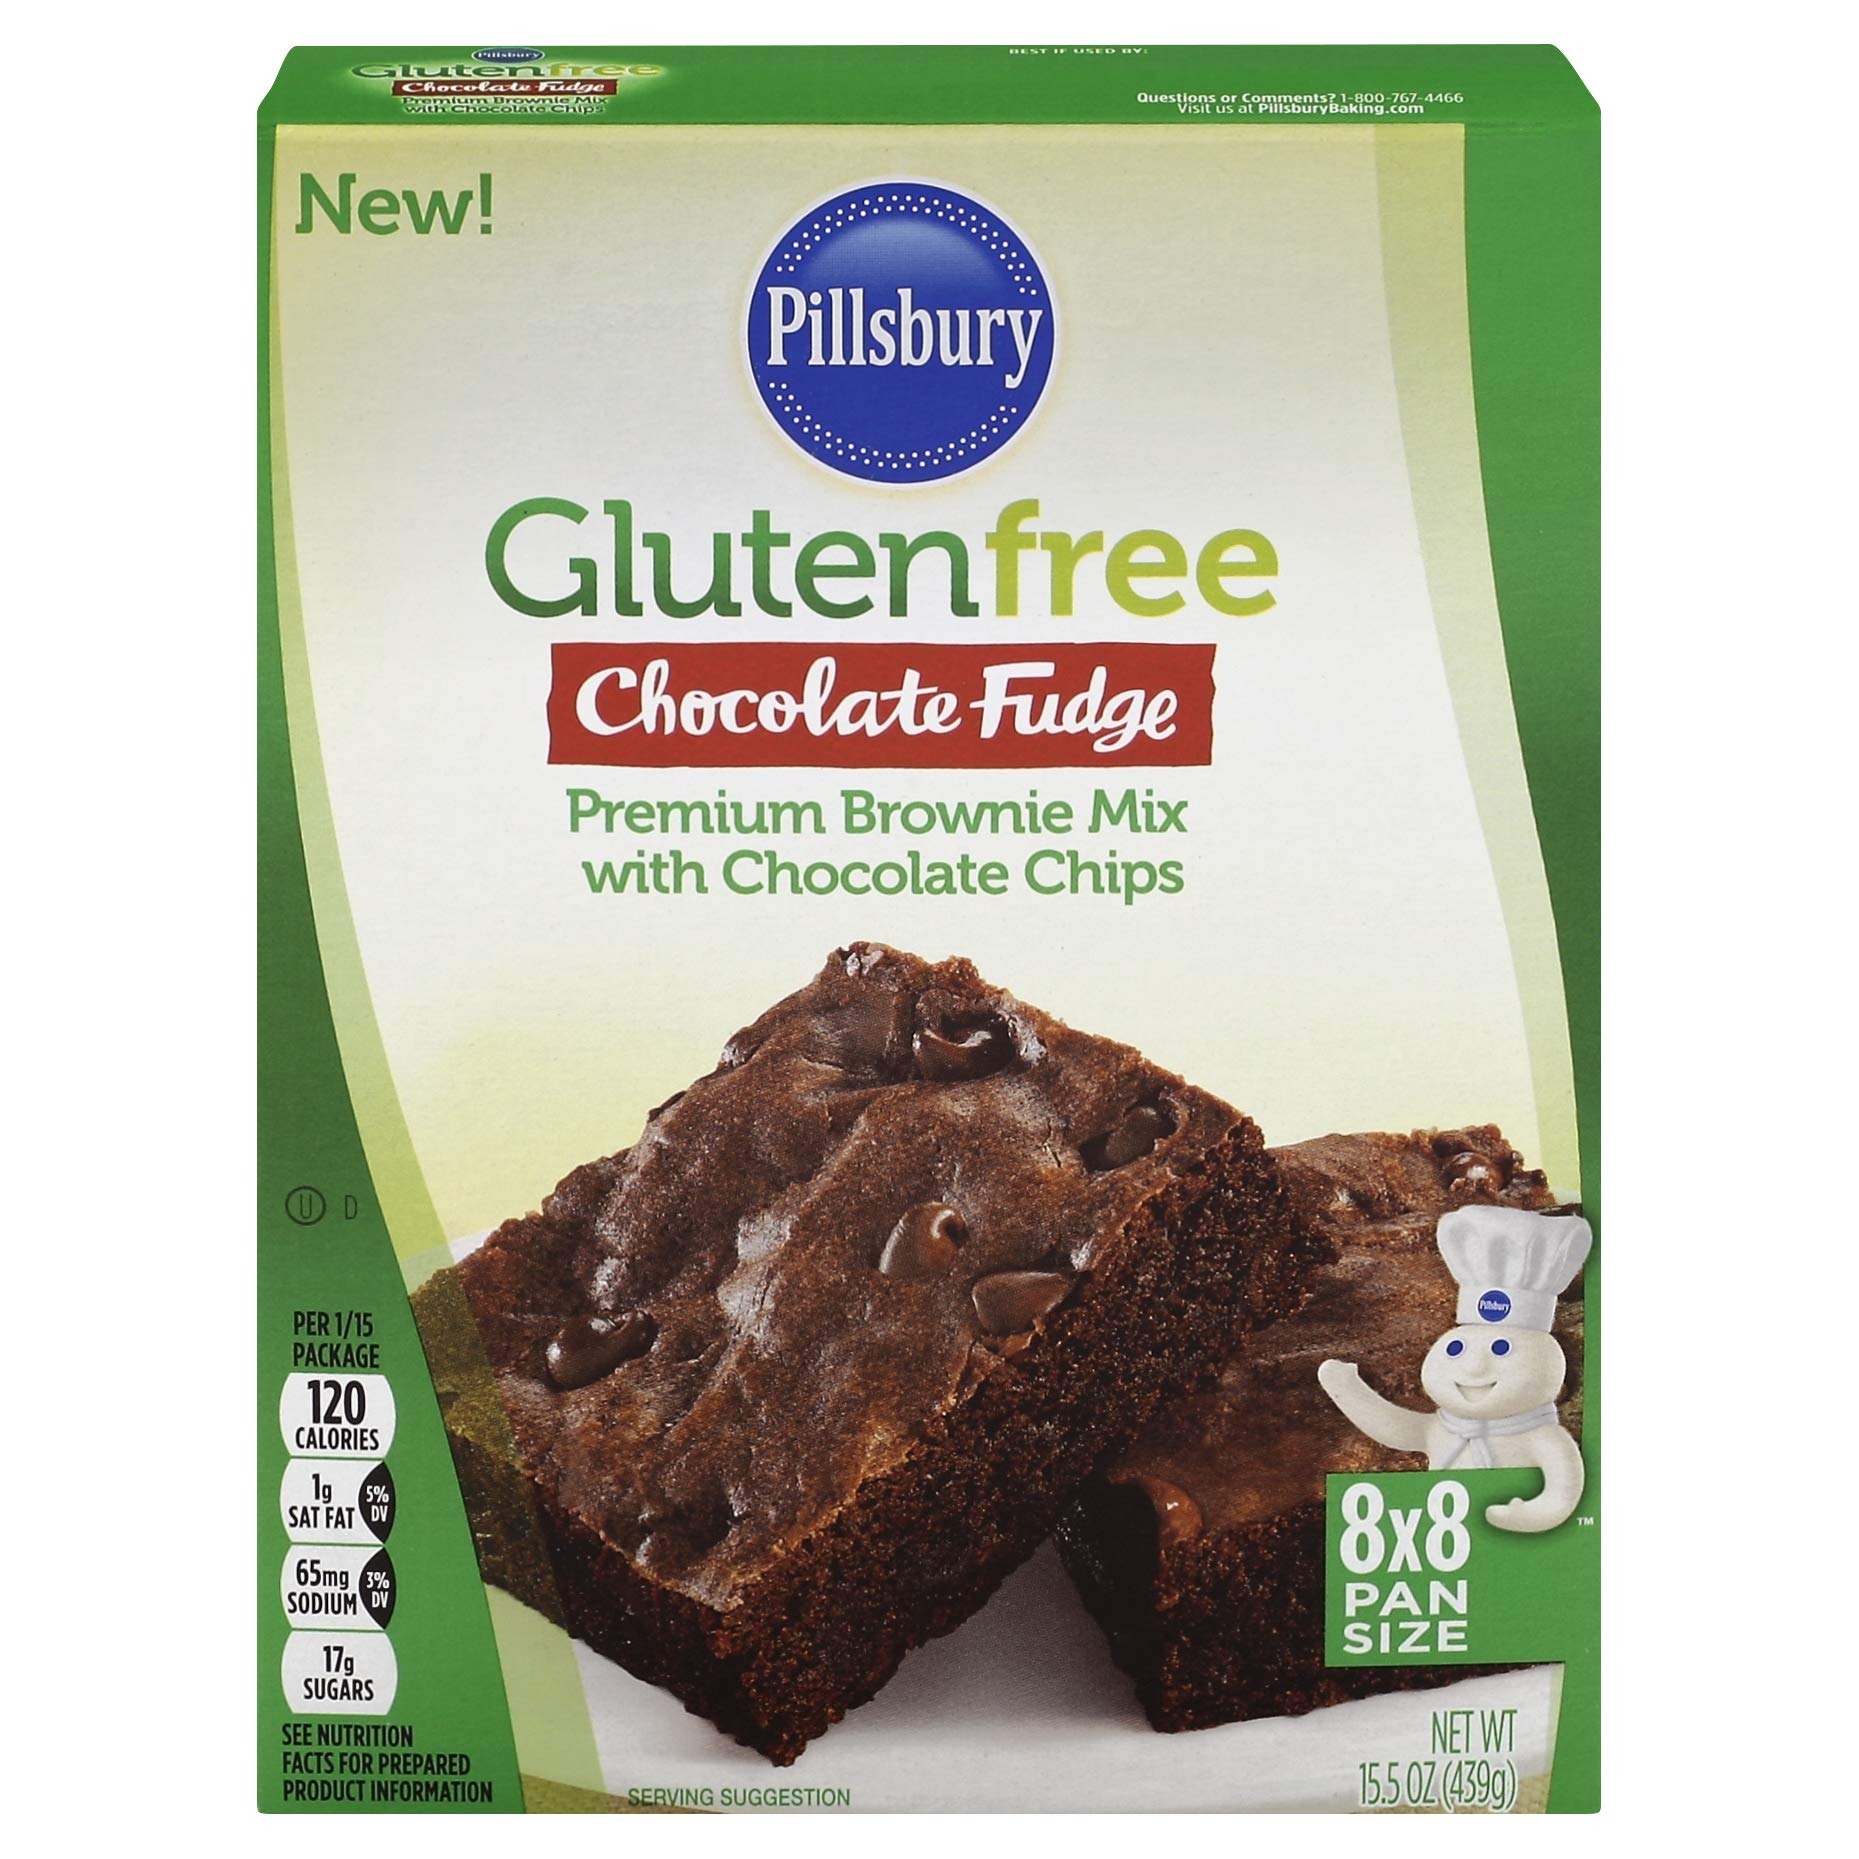
Item Name: Pillsbury Gluten Free Chocolate Fudge Brownie Mix with Chocolate Chips, 15.5-Ounce
Bullet Point 1: Contains 1 - 15.5-ounce box of Pillsbury Gluten Free Chocolate Fudge Brownie Mix with Chocolate Chips
Bullet Point 2: Rich gluten free chocolate fudge taste to excite your sweet tooth
Bullet Point 3: 3 ingredients & 3 easy steps
Bullet Point 4: Makes one 9" x 13" pan of brownies
Bullet Point 5: Certified Gluten-free
Value: 15.5
Unit: Ounce

Price: 4.47